Harald Ertl

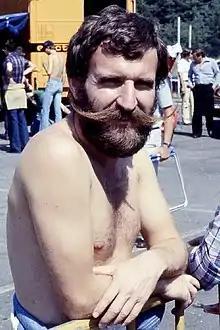
Ertl in 1978 at Zolder

Harald Ertl (31 August 1948 – 7 April 1982) was an Austrian racing driver and motorsport journalist. He was born in Zell am See and attended the same school as Grand Prix drivers Jochen Rindt, Helmut Marko and Niki Lauda.